Bukit Panjang MRT/LRT station

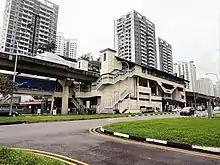
The exterior of the LRT station.

The station is an interchange between the DTL and BPLRT. The station code is BP6/DT1, as reflected on official maps. On the BPLRT, the LRT station is after Phoenix station. Services on the BPLRT then loop around the Bukit Panjang estate, via Petir station (Service B) or Senja station (Service A) after this station. There were services to Ten Mile Junction station until it closed on 13 January 2019 via Service C which operated with reduced frequency due to low ridership. Train frequencies on the BPLRT range between 2.5 and 5 minutes.